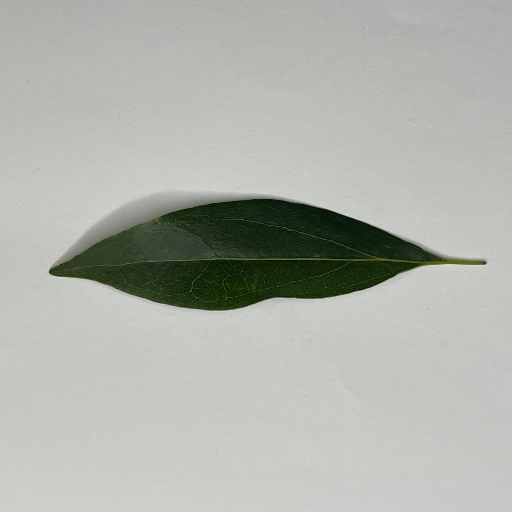
Species: Camphor
Leaf condition: Healthy Leaf